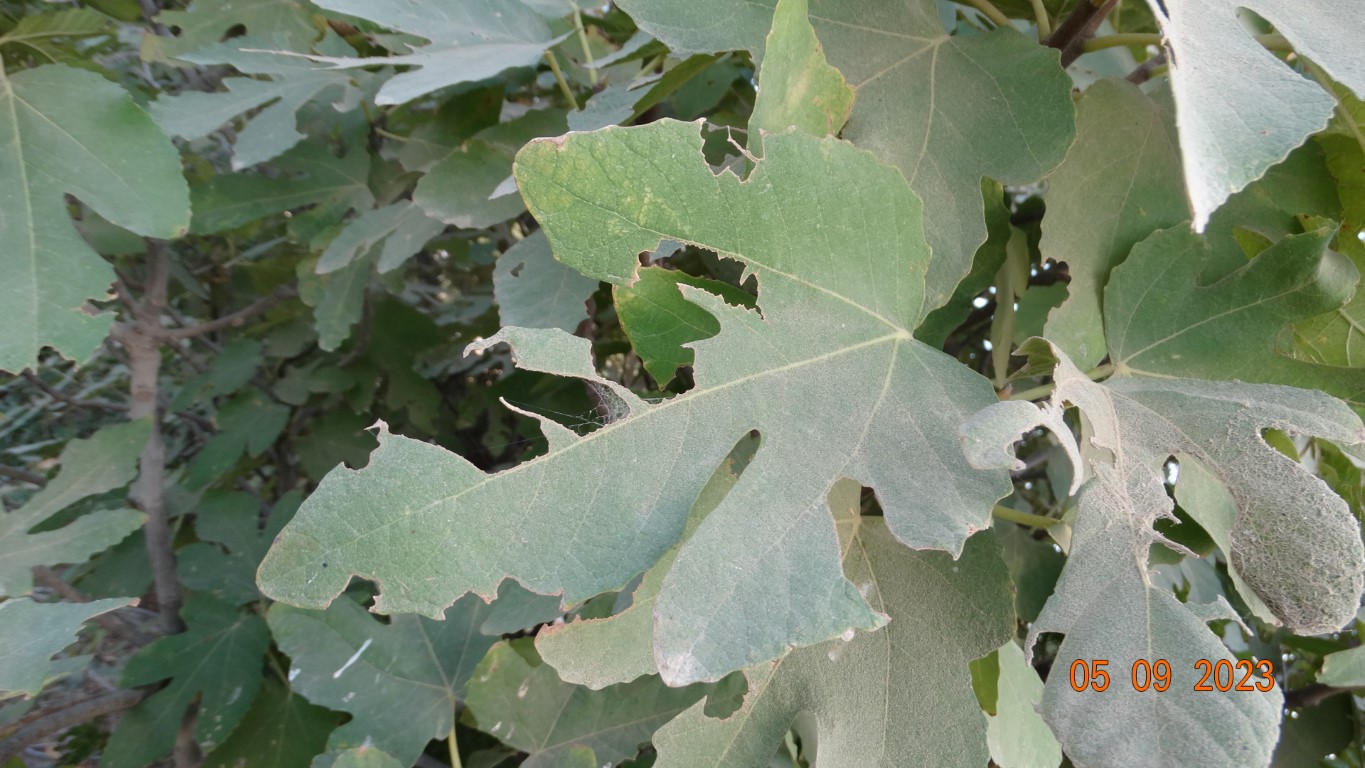
Label: infected